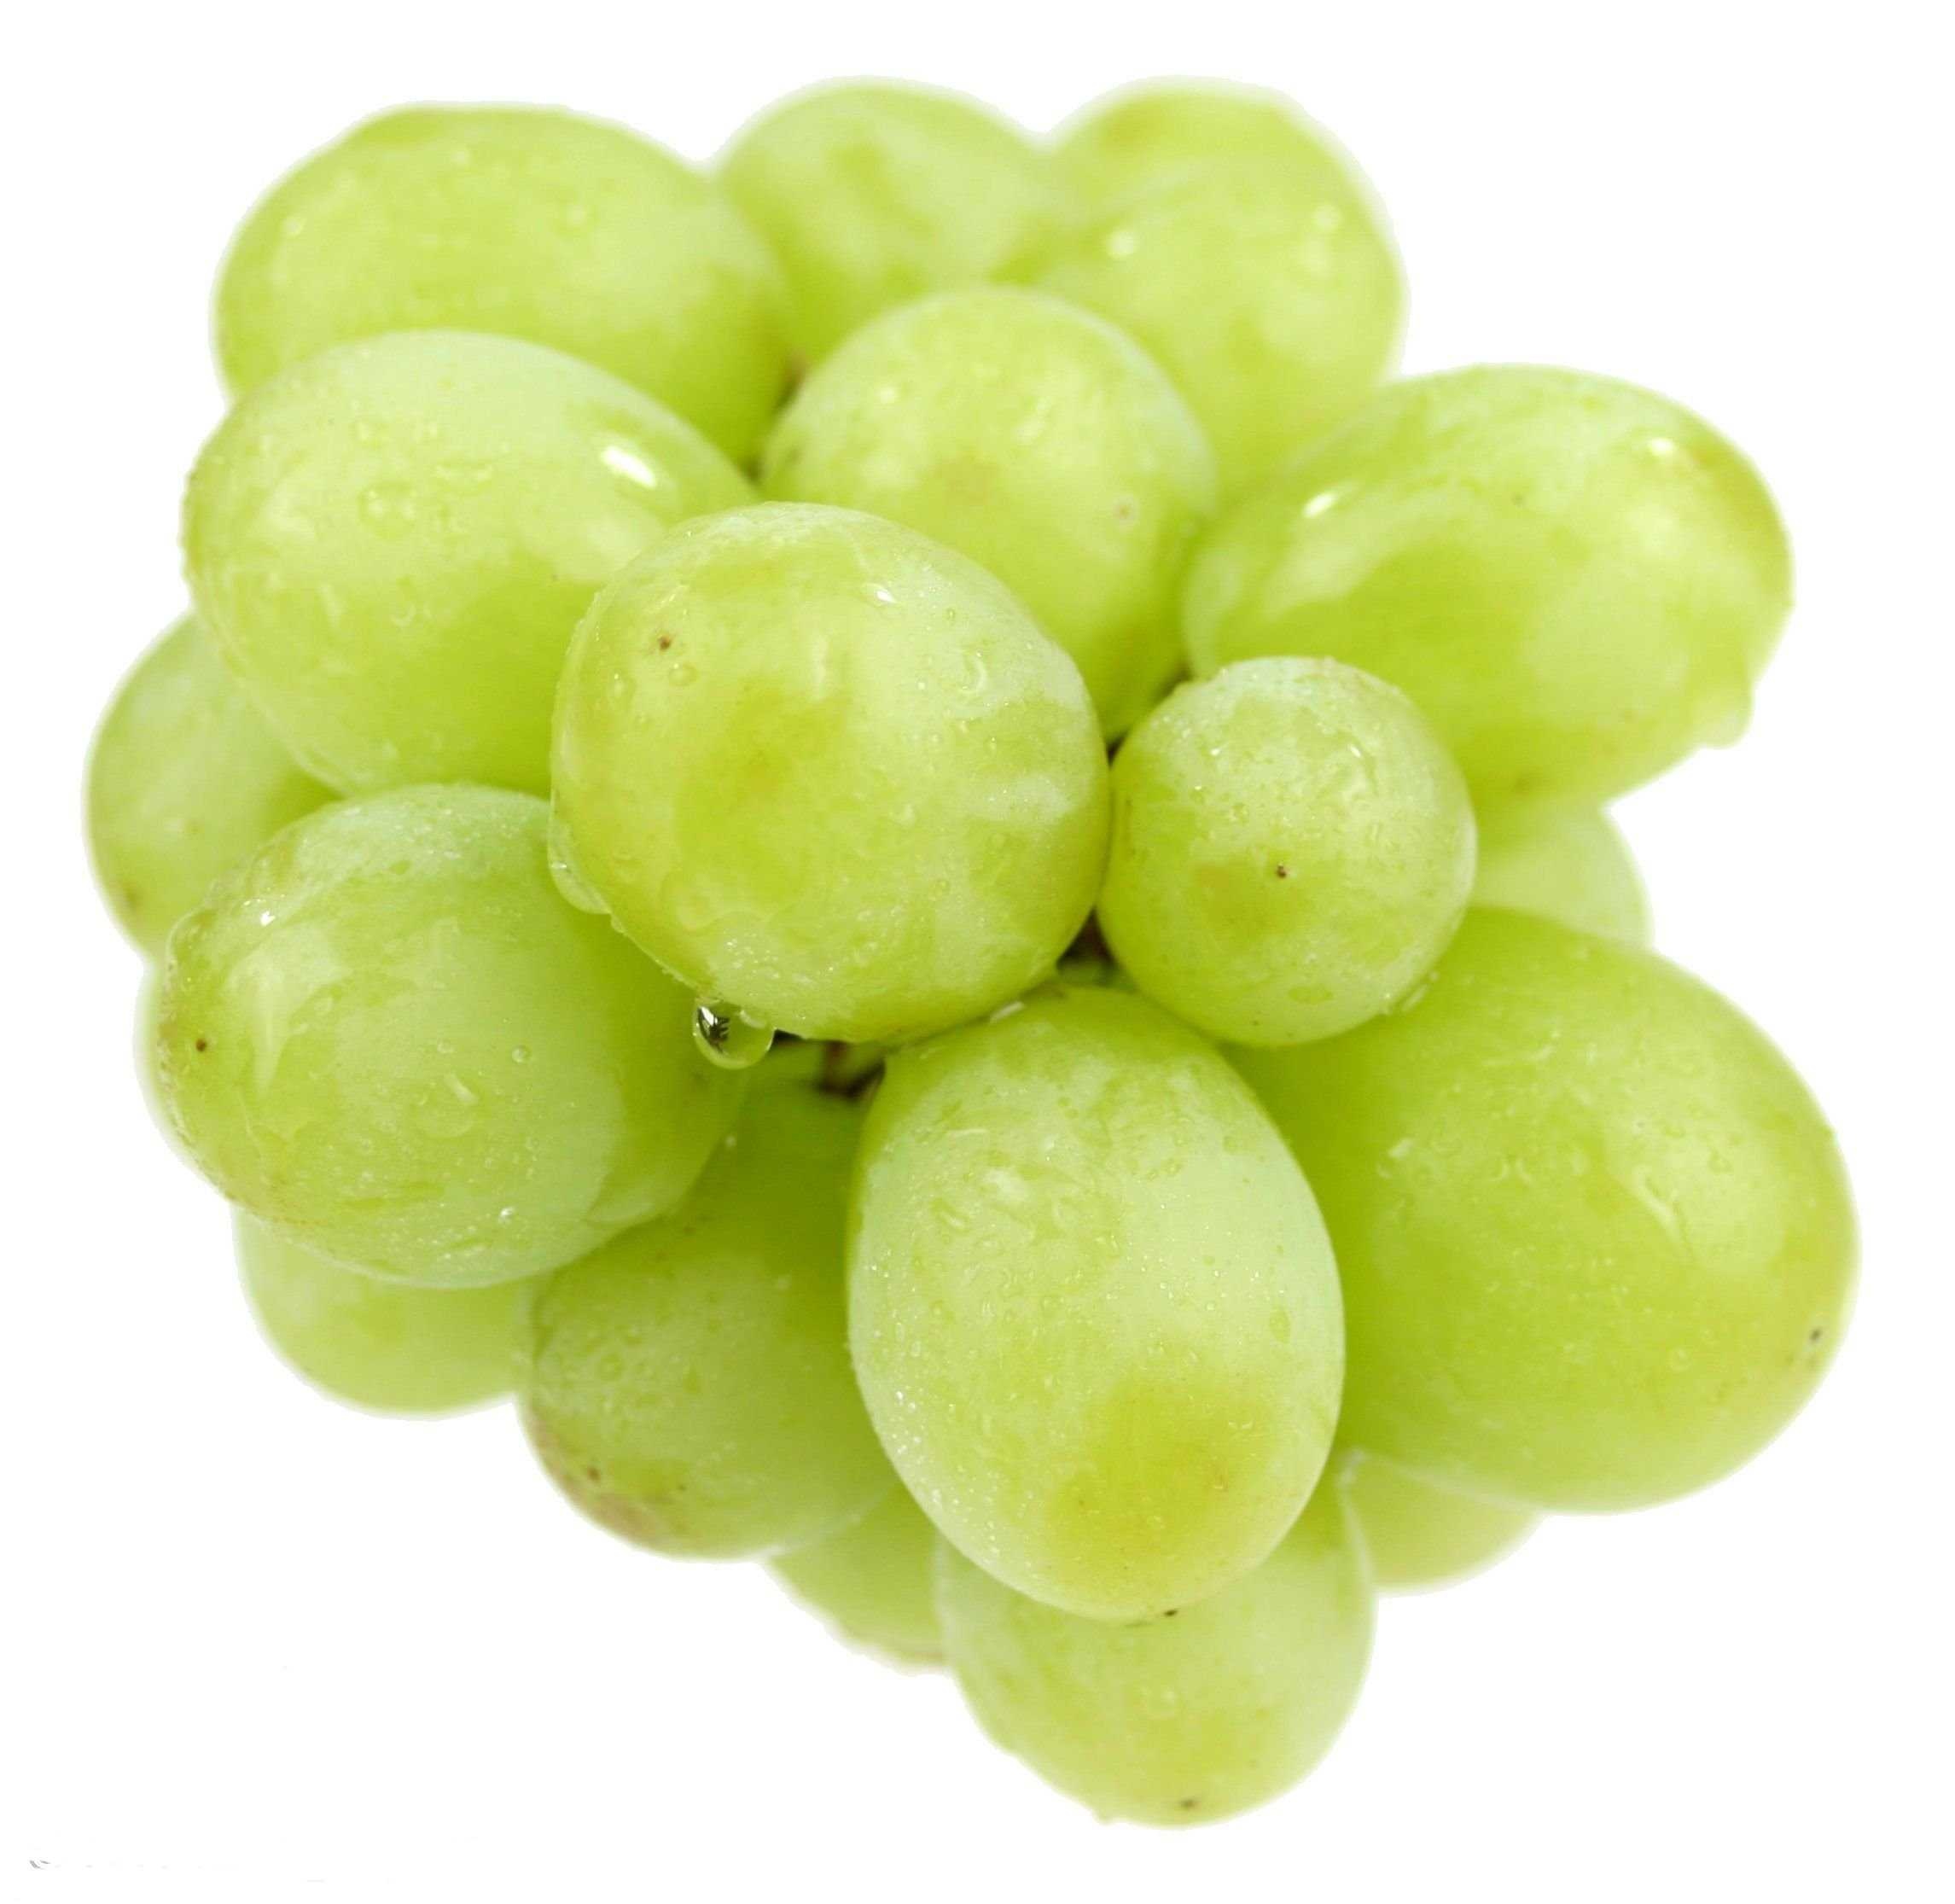
Label: Grapes